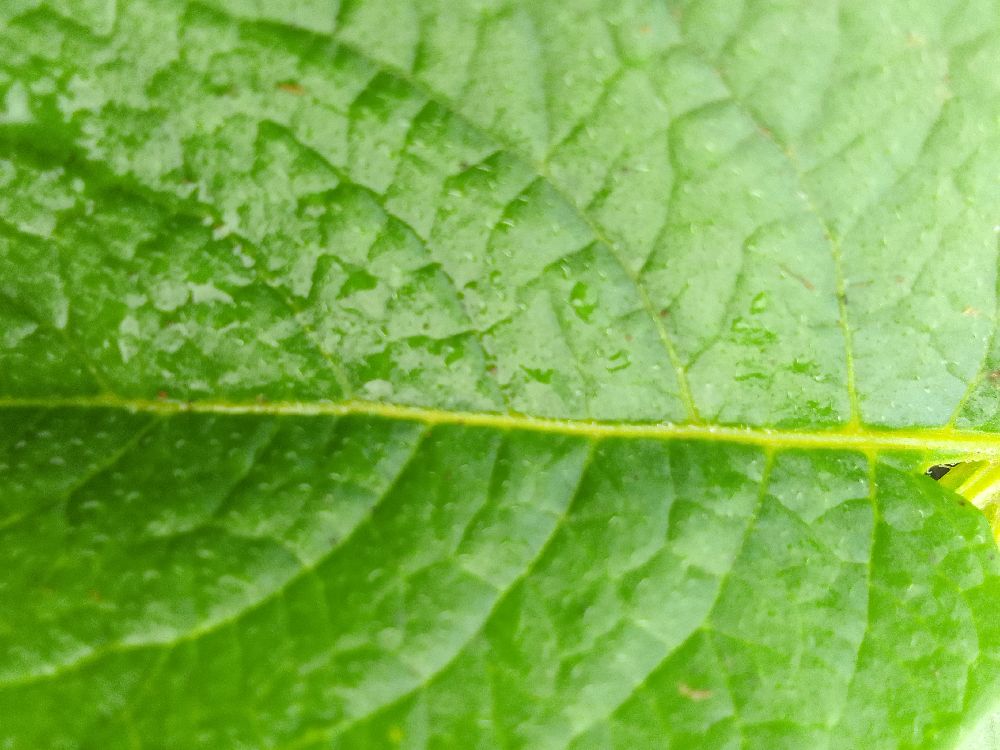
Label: Healthy